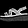
Label: Sandal